Tropical Storm Laura (2008)

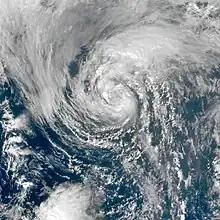
Tropical Storm Laura at peak intensity on September 30

Tropical Storm Laura was a large but short-lived tropical cyclone that developed over the north-central Atlantic Ocean in late September during the 2008 Atlantic hurricane season. Laura's remnants later impacted the Netherlands, Germany, and Norway. The 12th named storm of the season, Laura formed out of a large extratropical area of low pressure located about west of the Azores on September 29. Laura slowly developed tropical characteristics throughout the day as it moved over warmer waters. On the afternoon of September 30, Laura had acquired enough tropical characteristics to be designated a tropical storm. Shortly after being declared tropical, Laura began to undergo an extratropical transition, which did not fully take place until the morning of October 1. Laura degenerated into a post-tropical cyclone later that morning, and the final advisory by the National Hurricane Center was issued. The remnants of Laura contributed to heavy rainfall and power outages in the British Isles, the Netherlands, and Norway on October 5 to 8.